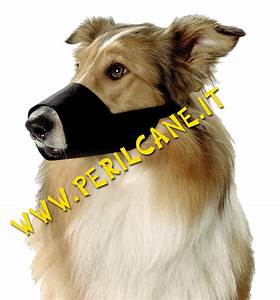
Label: dog